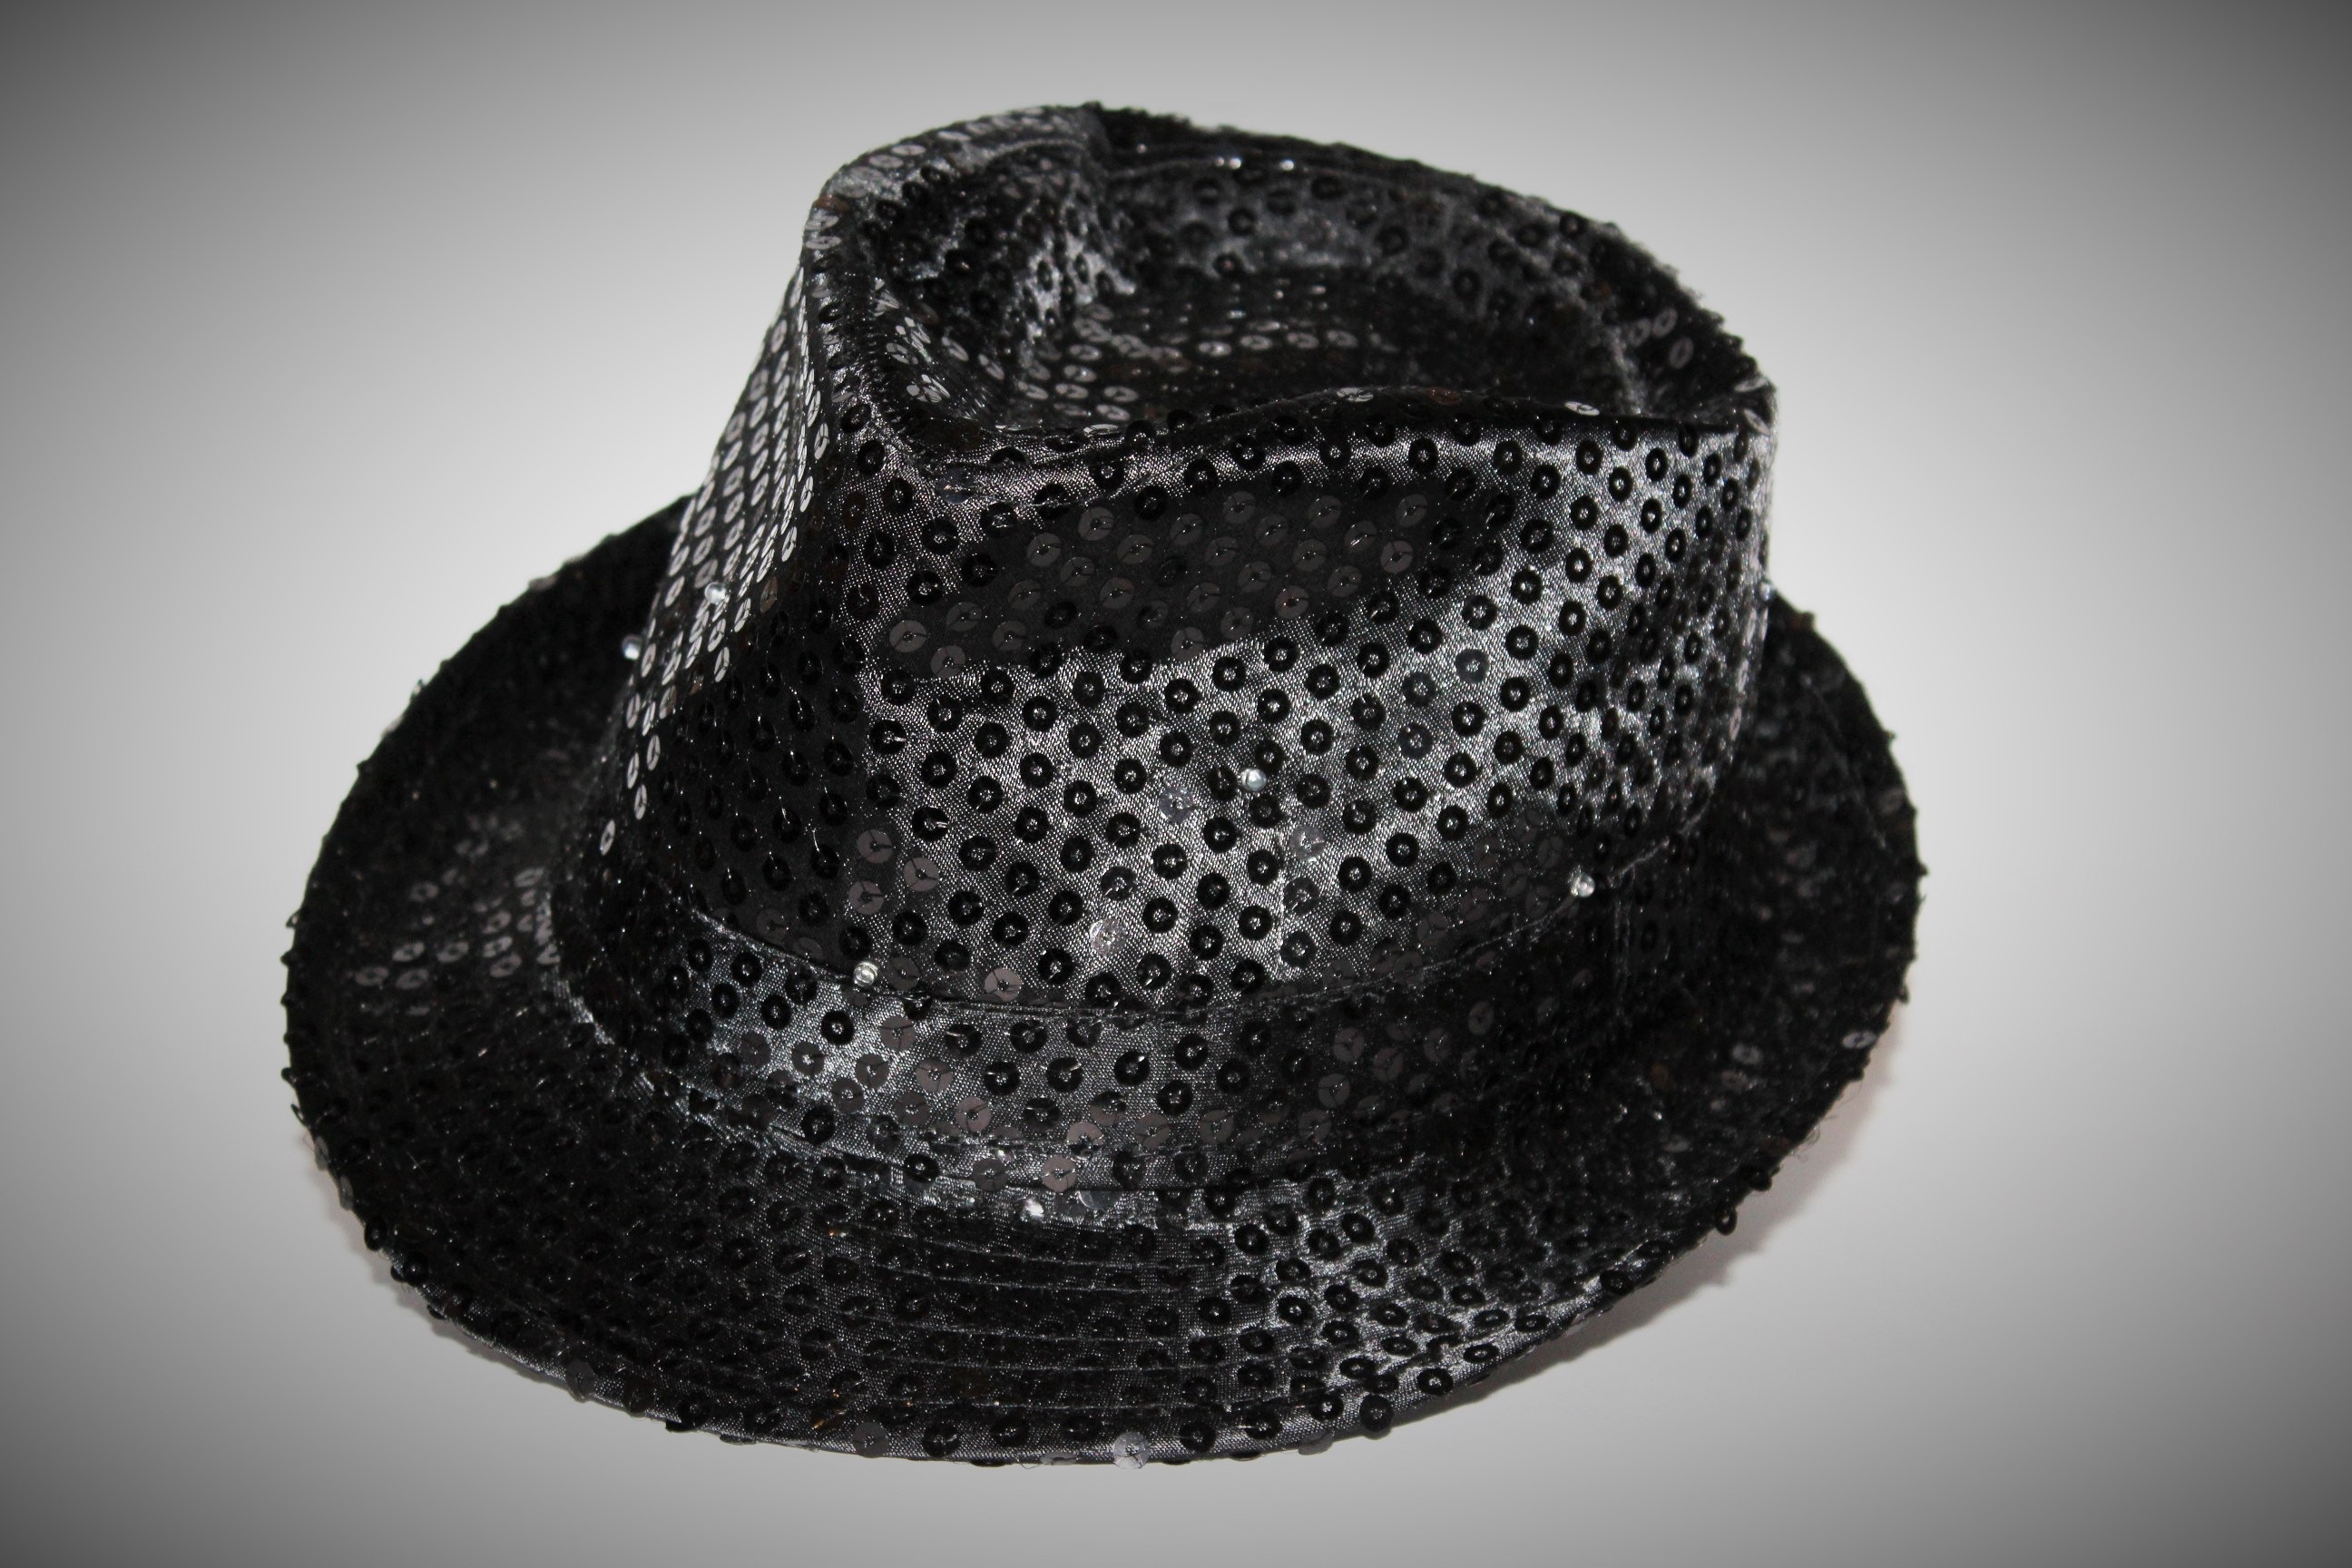
black and white, carnival, hat, clothing, black, headgear, cap, pretty, headwear, fedora, sequins, cowboy hat, fashion accessory